Battle of Dunkirk

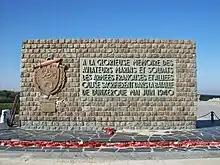
Battle of Dunkirk memorial

Also on 31 May, General von Küchler assumed command of all the German forces at Dunkirk. His plan was simple: launch an all-out attack across the whole front at 11:00 on 1 June. Strangely, von Küchler ignored a radio intercept telling him the British were abandoning the eastern end of the line to fall back to Dunkirk itself. During the night of 31 May to 1 June, Marcus Ervine-Andrews won the Victoria Cross in the battle when he defended of territory.